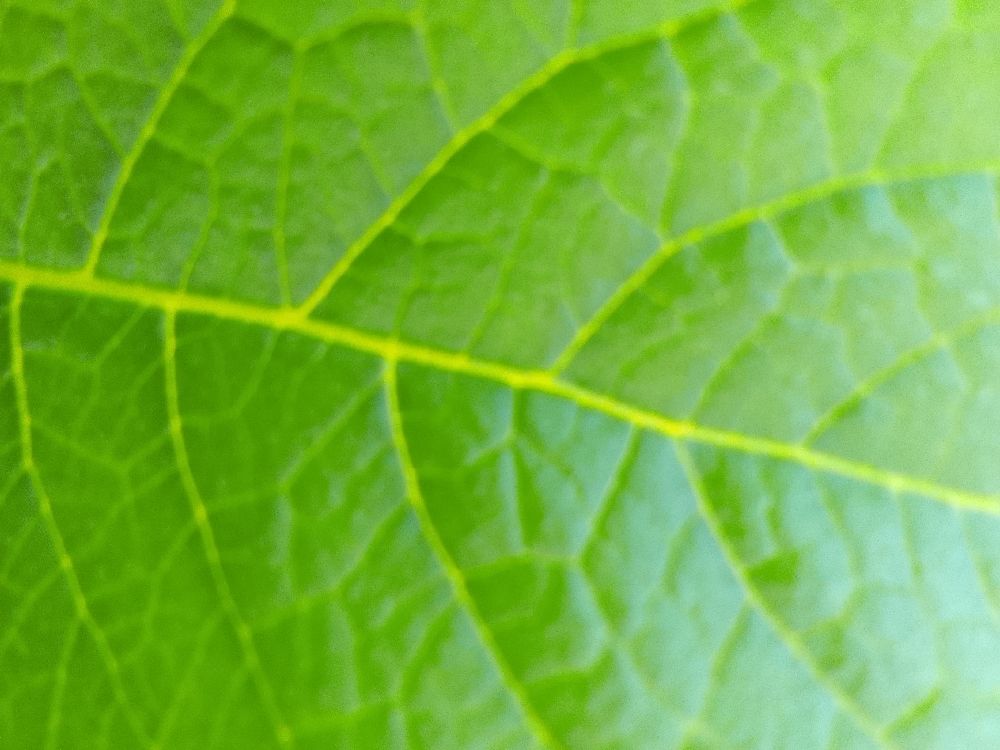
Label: Healthy